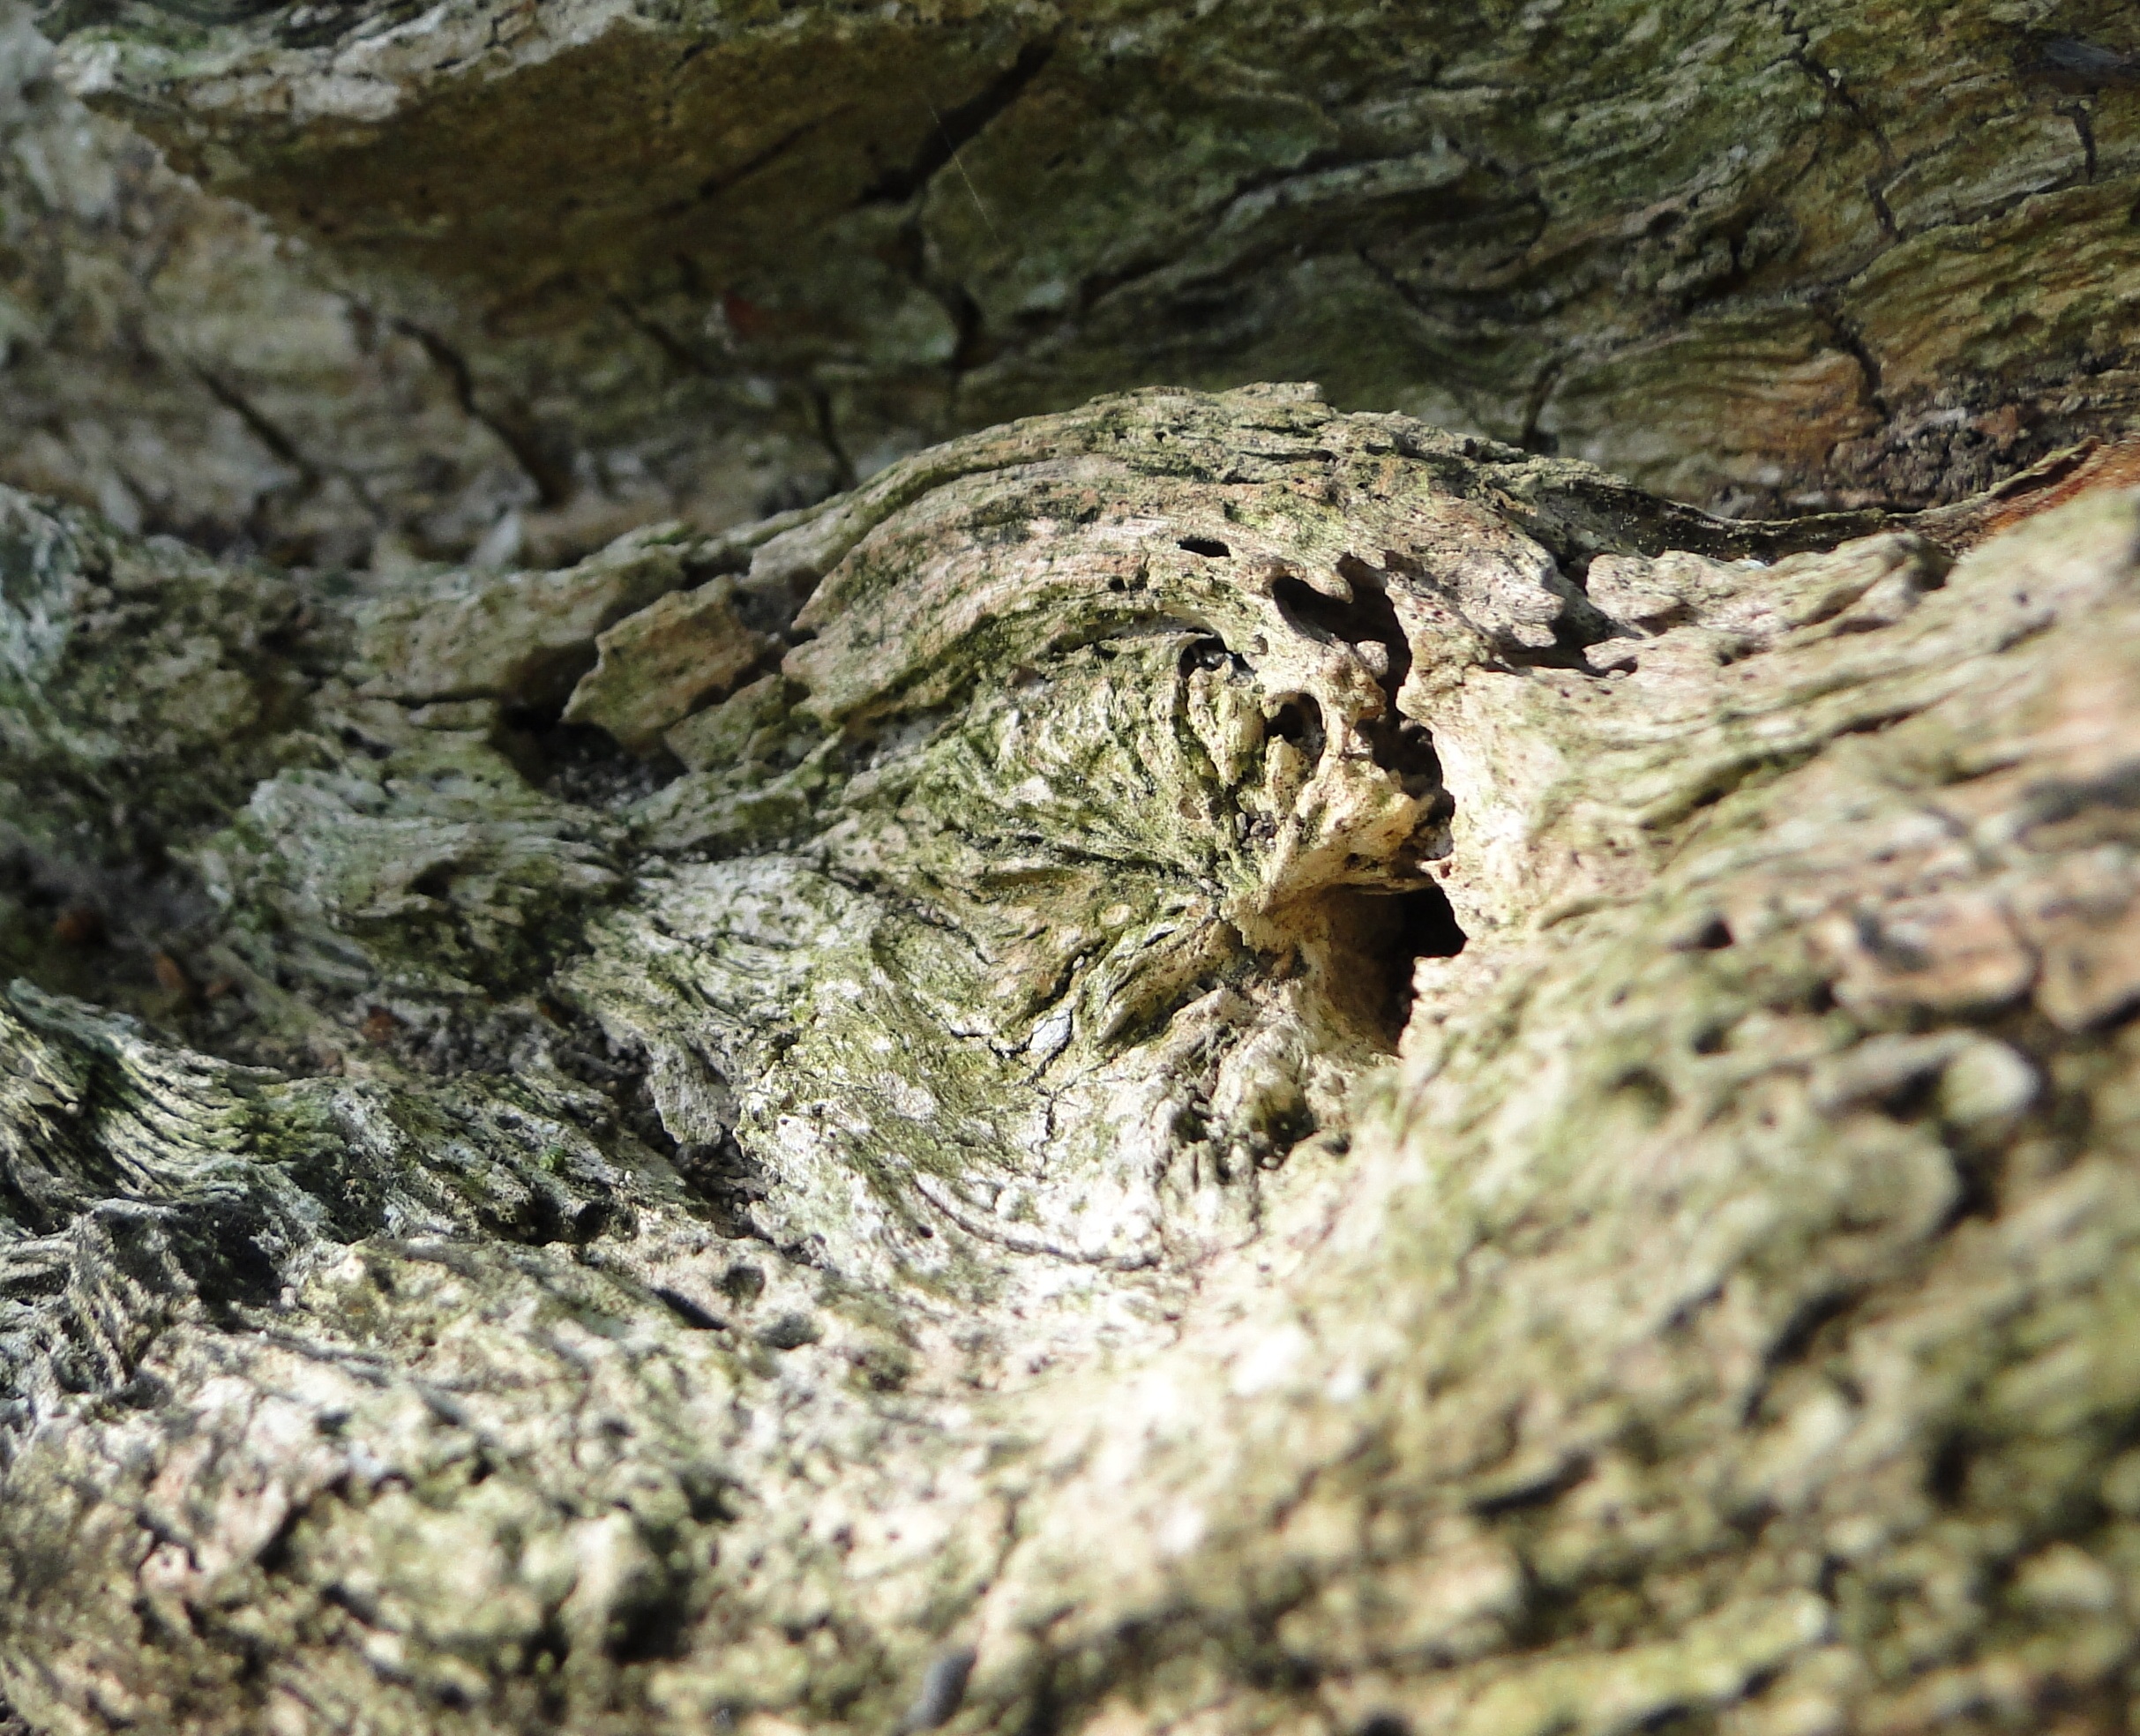
tree, plant, wood, stump, time, trunk, wildlife, contrast, rest, reptile, fauna, close up, tribe, focus, meditation, died, light beam, holes, grooves, eaten, macro photography, dead wood, ravages of time